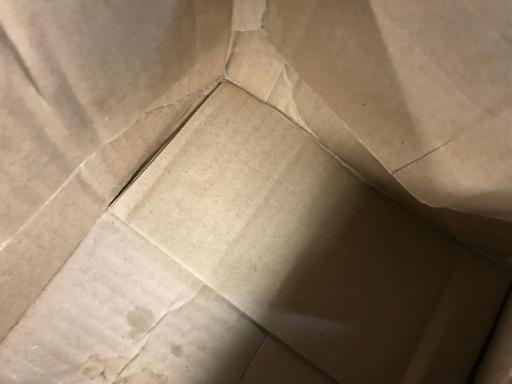
Label: cardboard